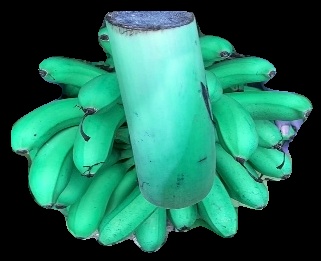
Variety: rasbale
Grade: grade1